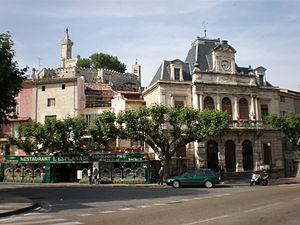
La mairie de Saint-Ambroix dans le Gard